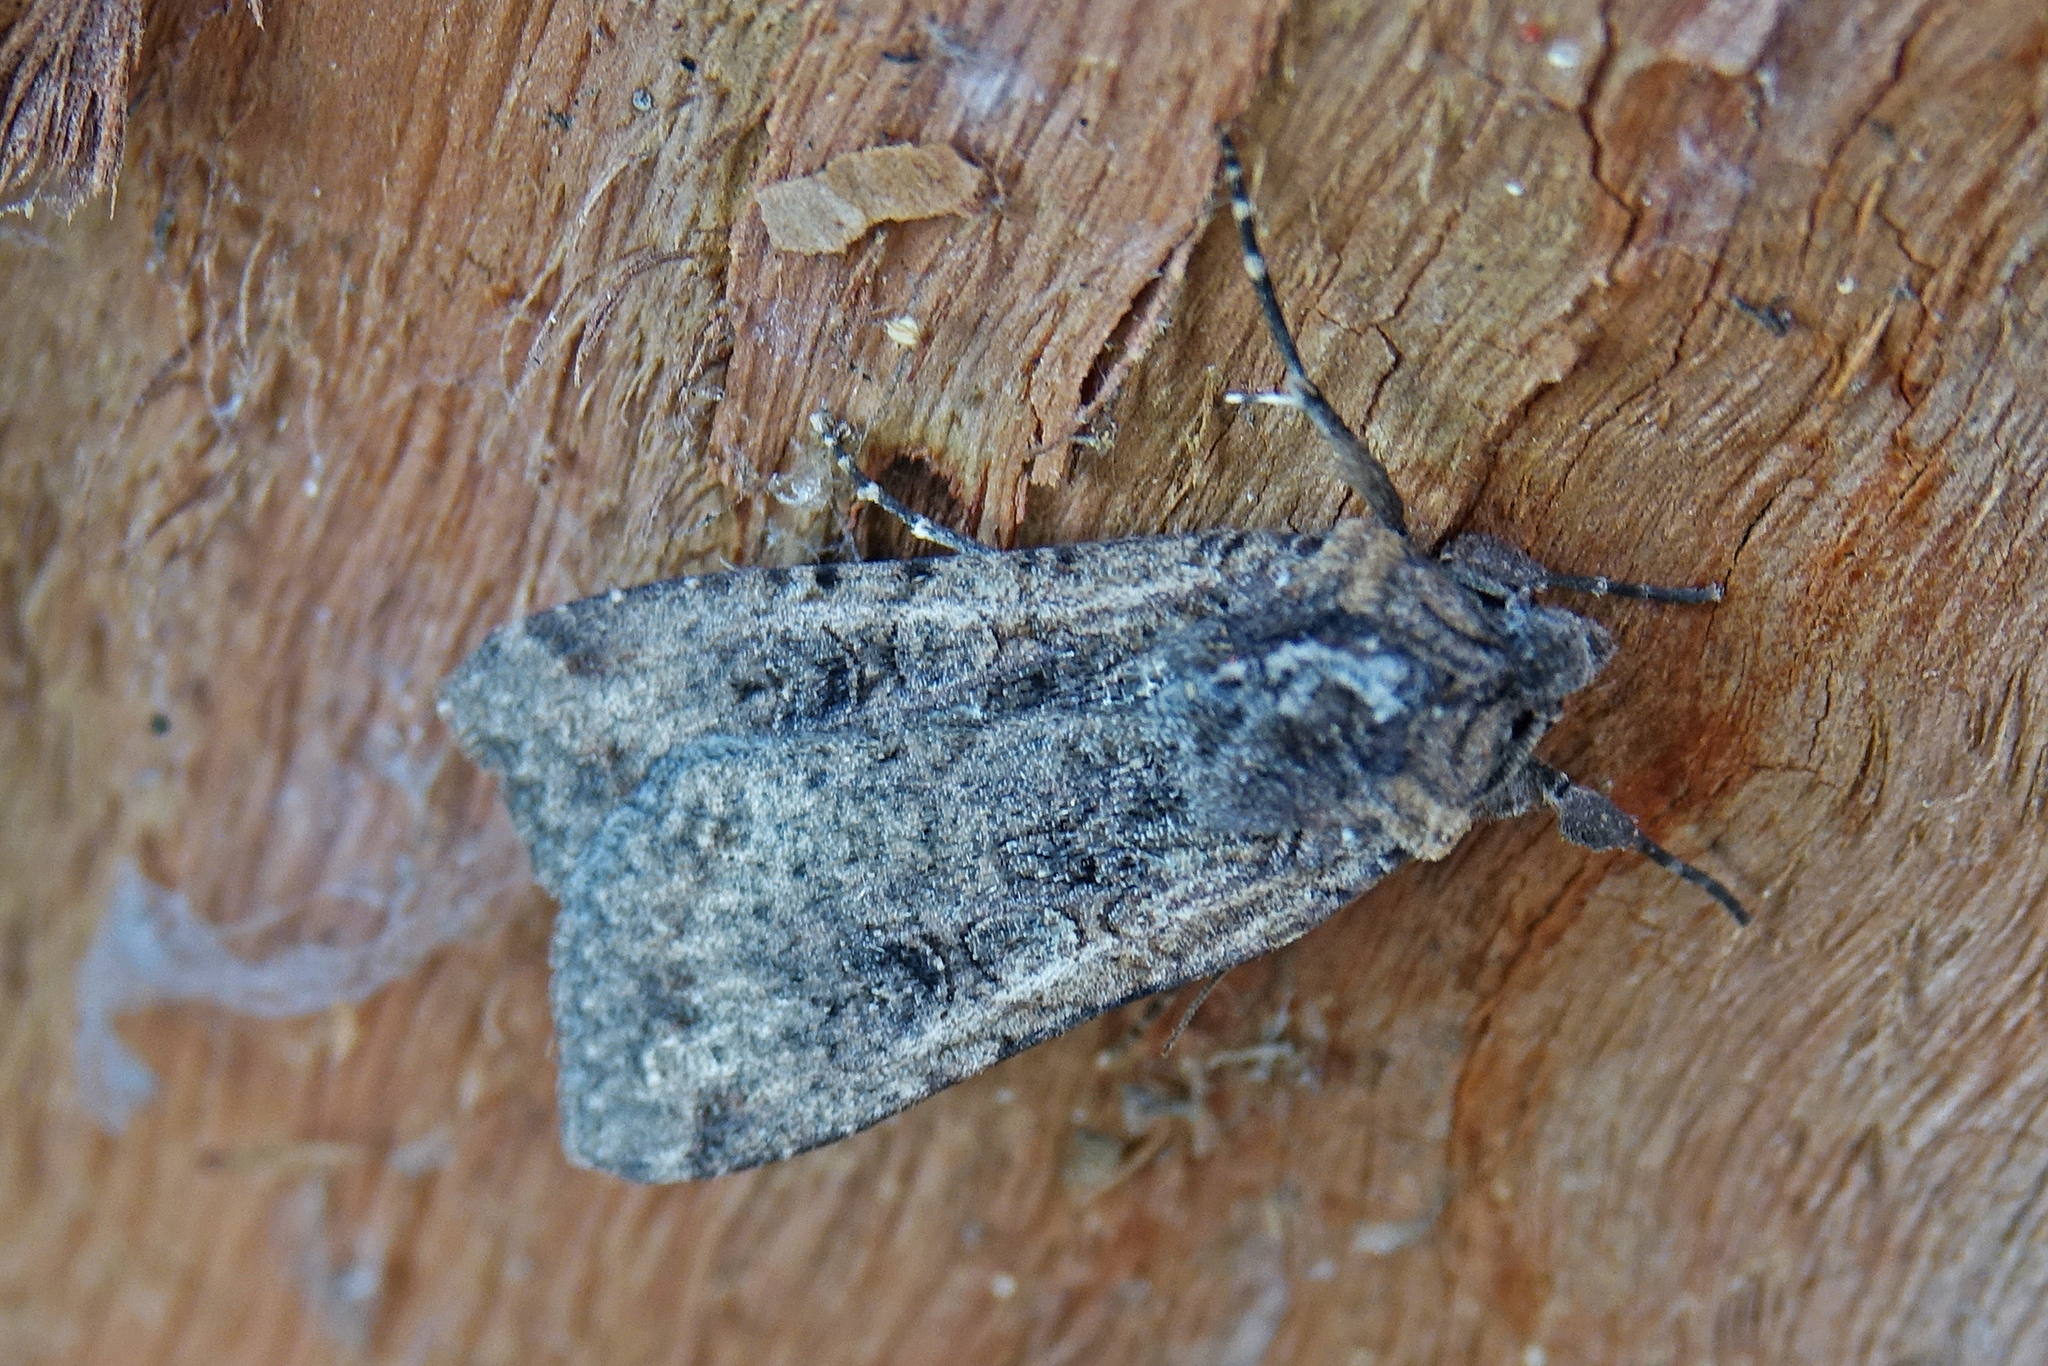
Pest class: cutworms